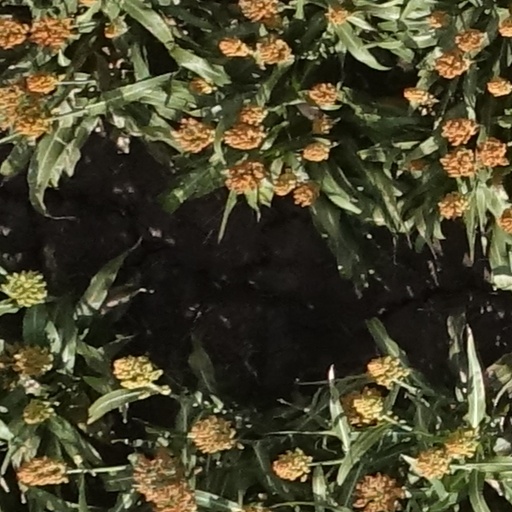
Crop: sorghum